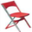
Label: chair